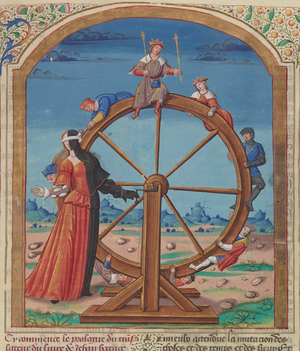
Fortune double (bonne fortune et mauvaise fortune, symbolisées par son côté blanc et son côté noir) tournant sa roue, aveugle aux conditions sociales de ceux à qui elle porte chance ou malchance (symbolisé par le bandage sur ses yeux). BnF ms fr. 130
La roue de la Fortune, ou Rota Fortunae en latin, est un concept des mythologies antique et médiévale symbolisant la nature capricieuse du destin. La roue appartient à la déesse Fortune qui la tourne aléatoirement, changeant ainsi la position des Humains qui se trouvent sur la roue, tantôt chanceux, tantôt malchanceux.